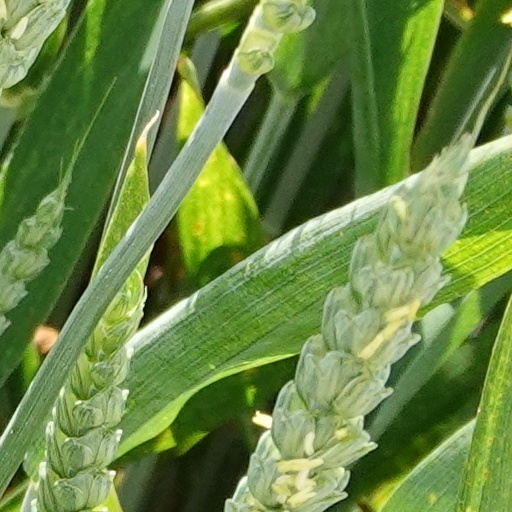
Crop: wheat